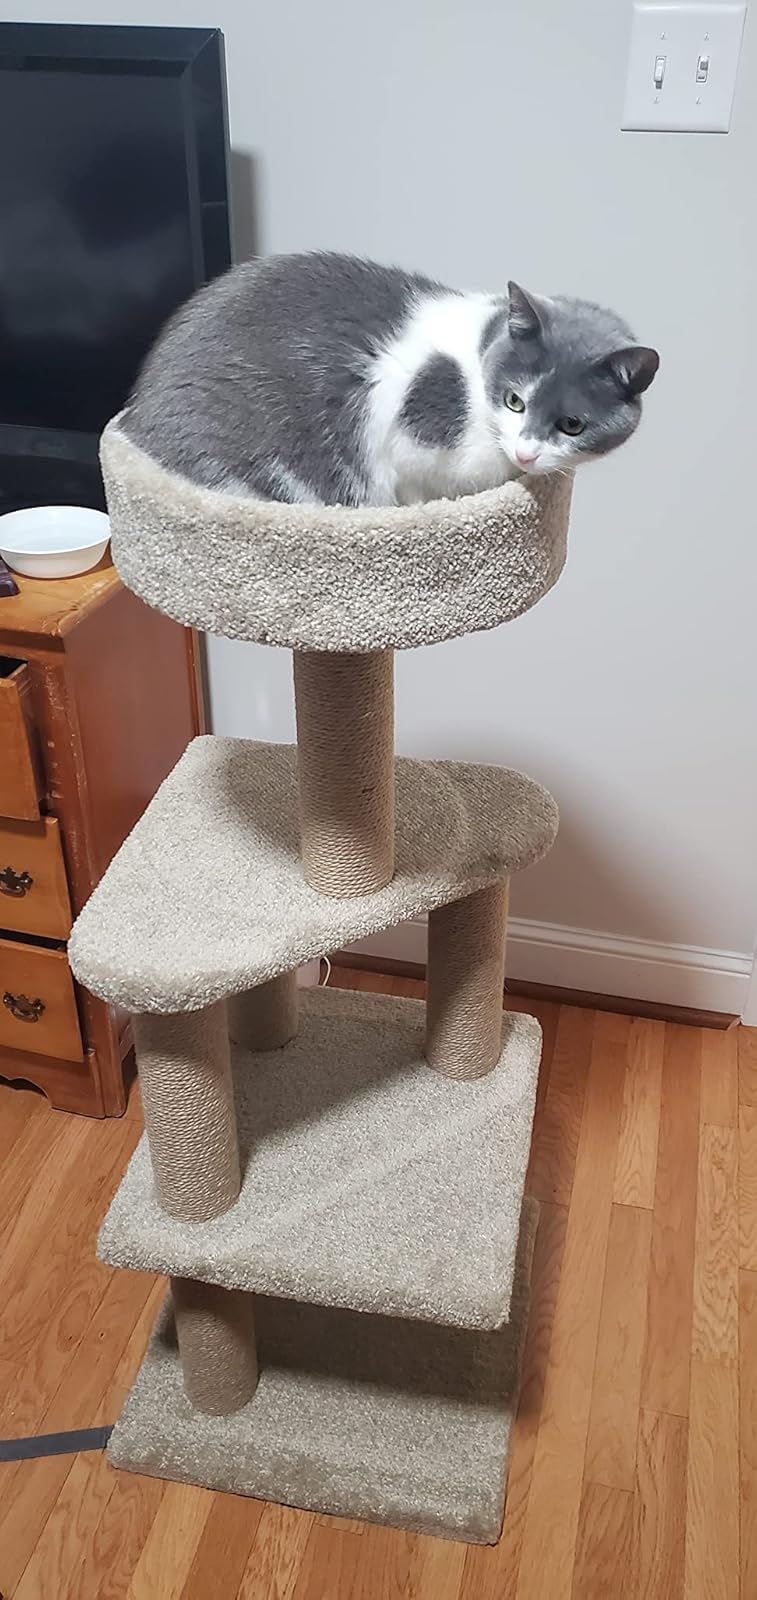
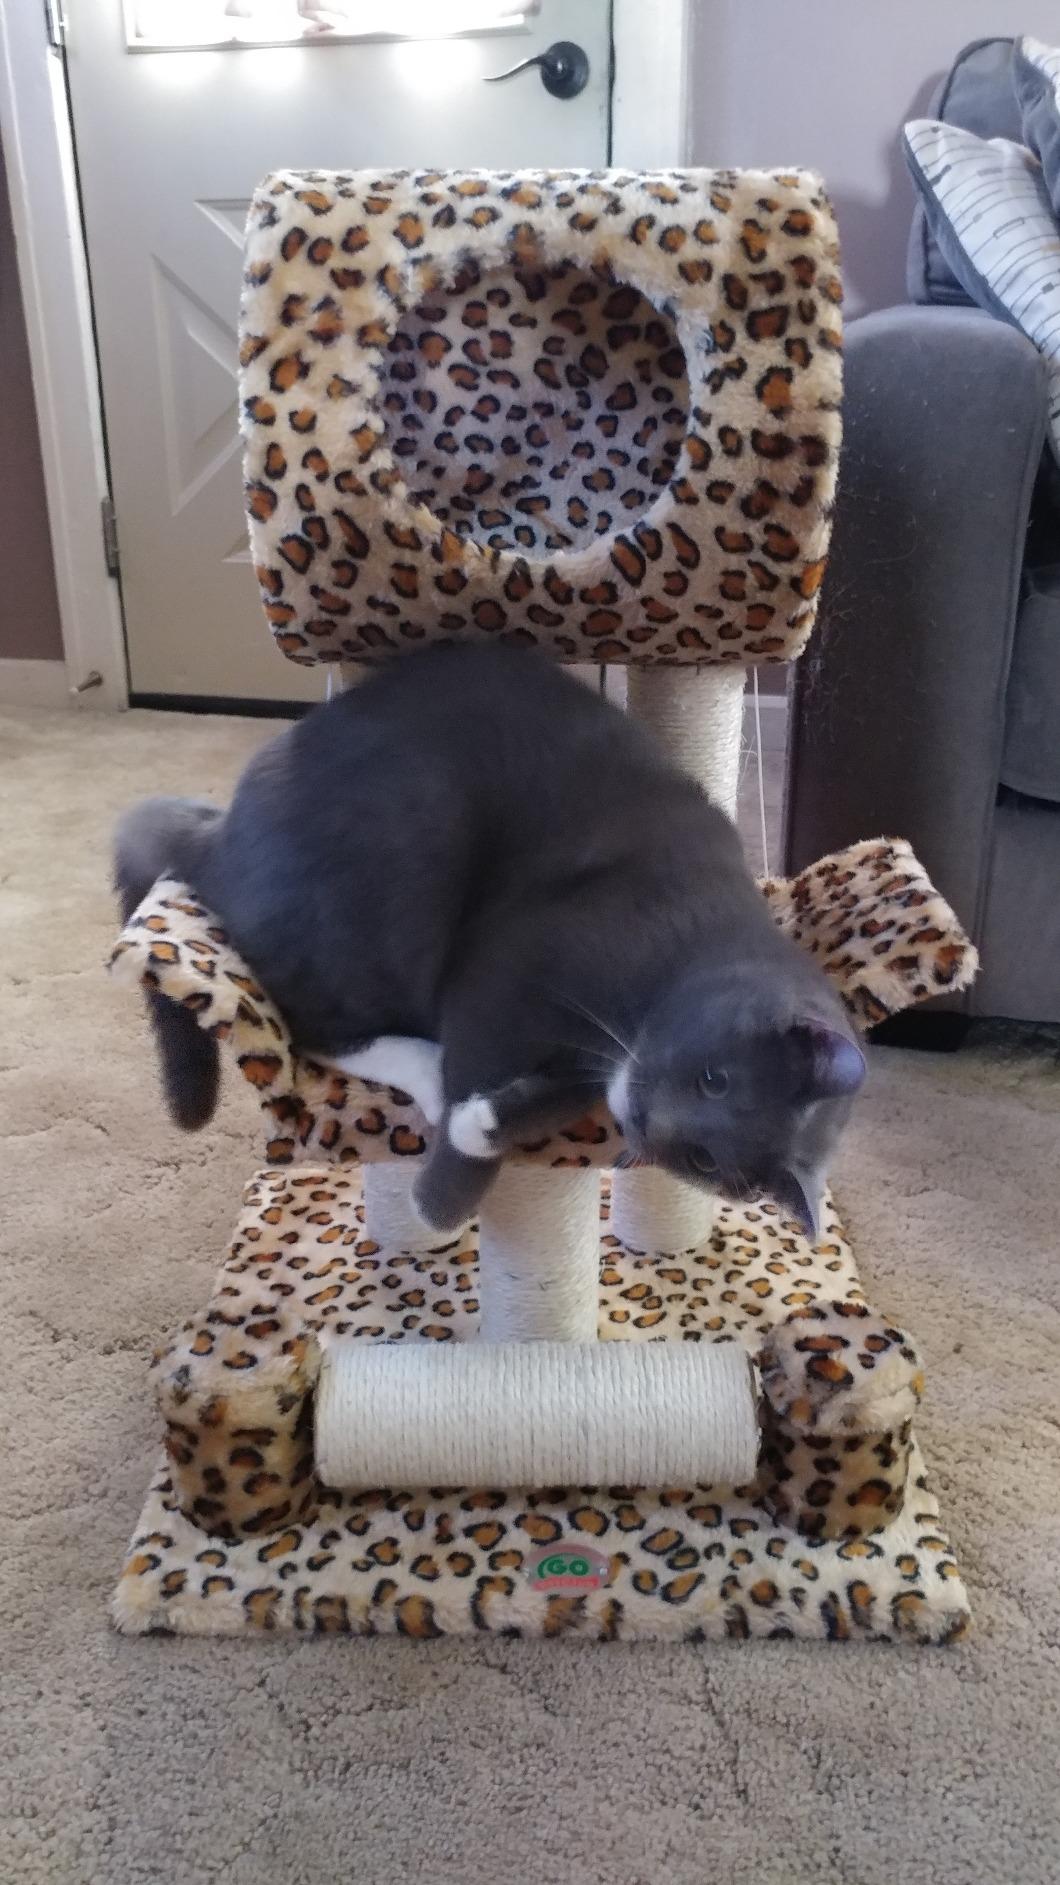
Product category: items_cat tree
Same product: no